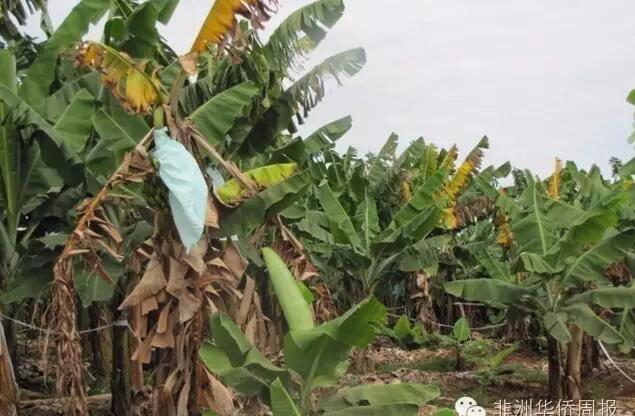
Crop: unknown
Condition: banana_banana_panama_disease